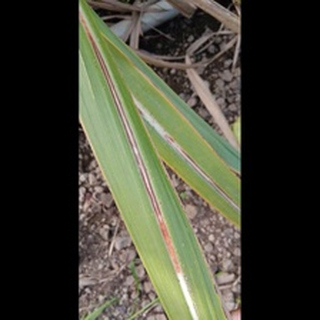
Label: sugarcane_red_rot